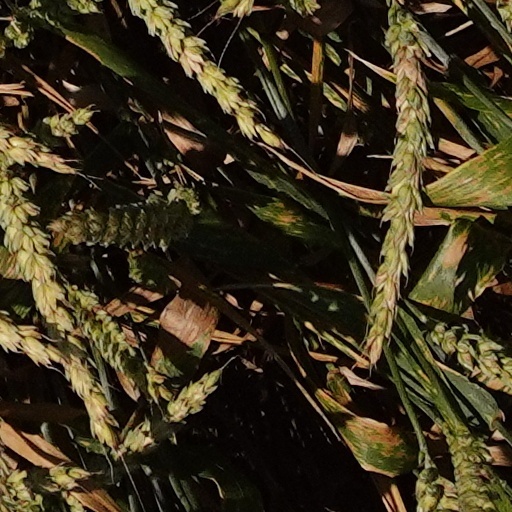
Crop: wheat